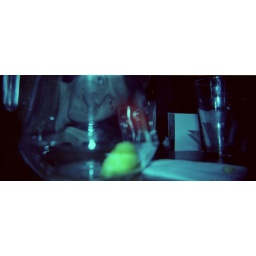
ant stamp - 35mm film in taken in a holga through a wine glass and cross processed